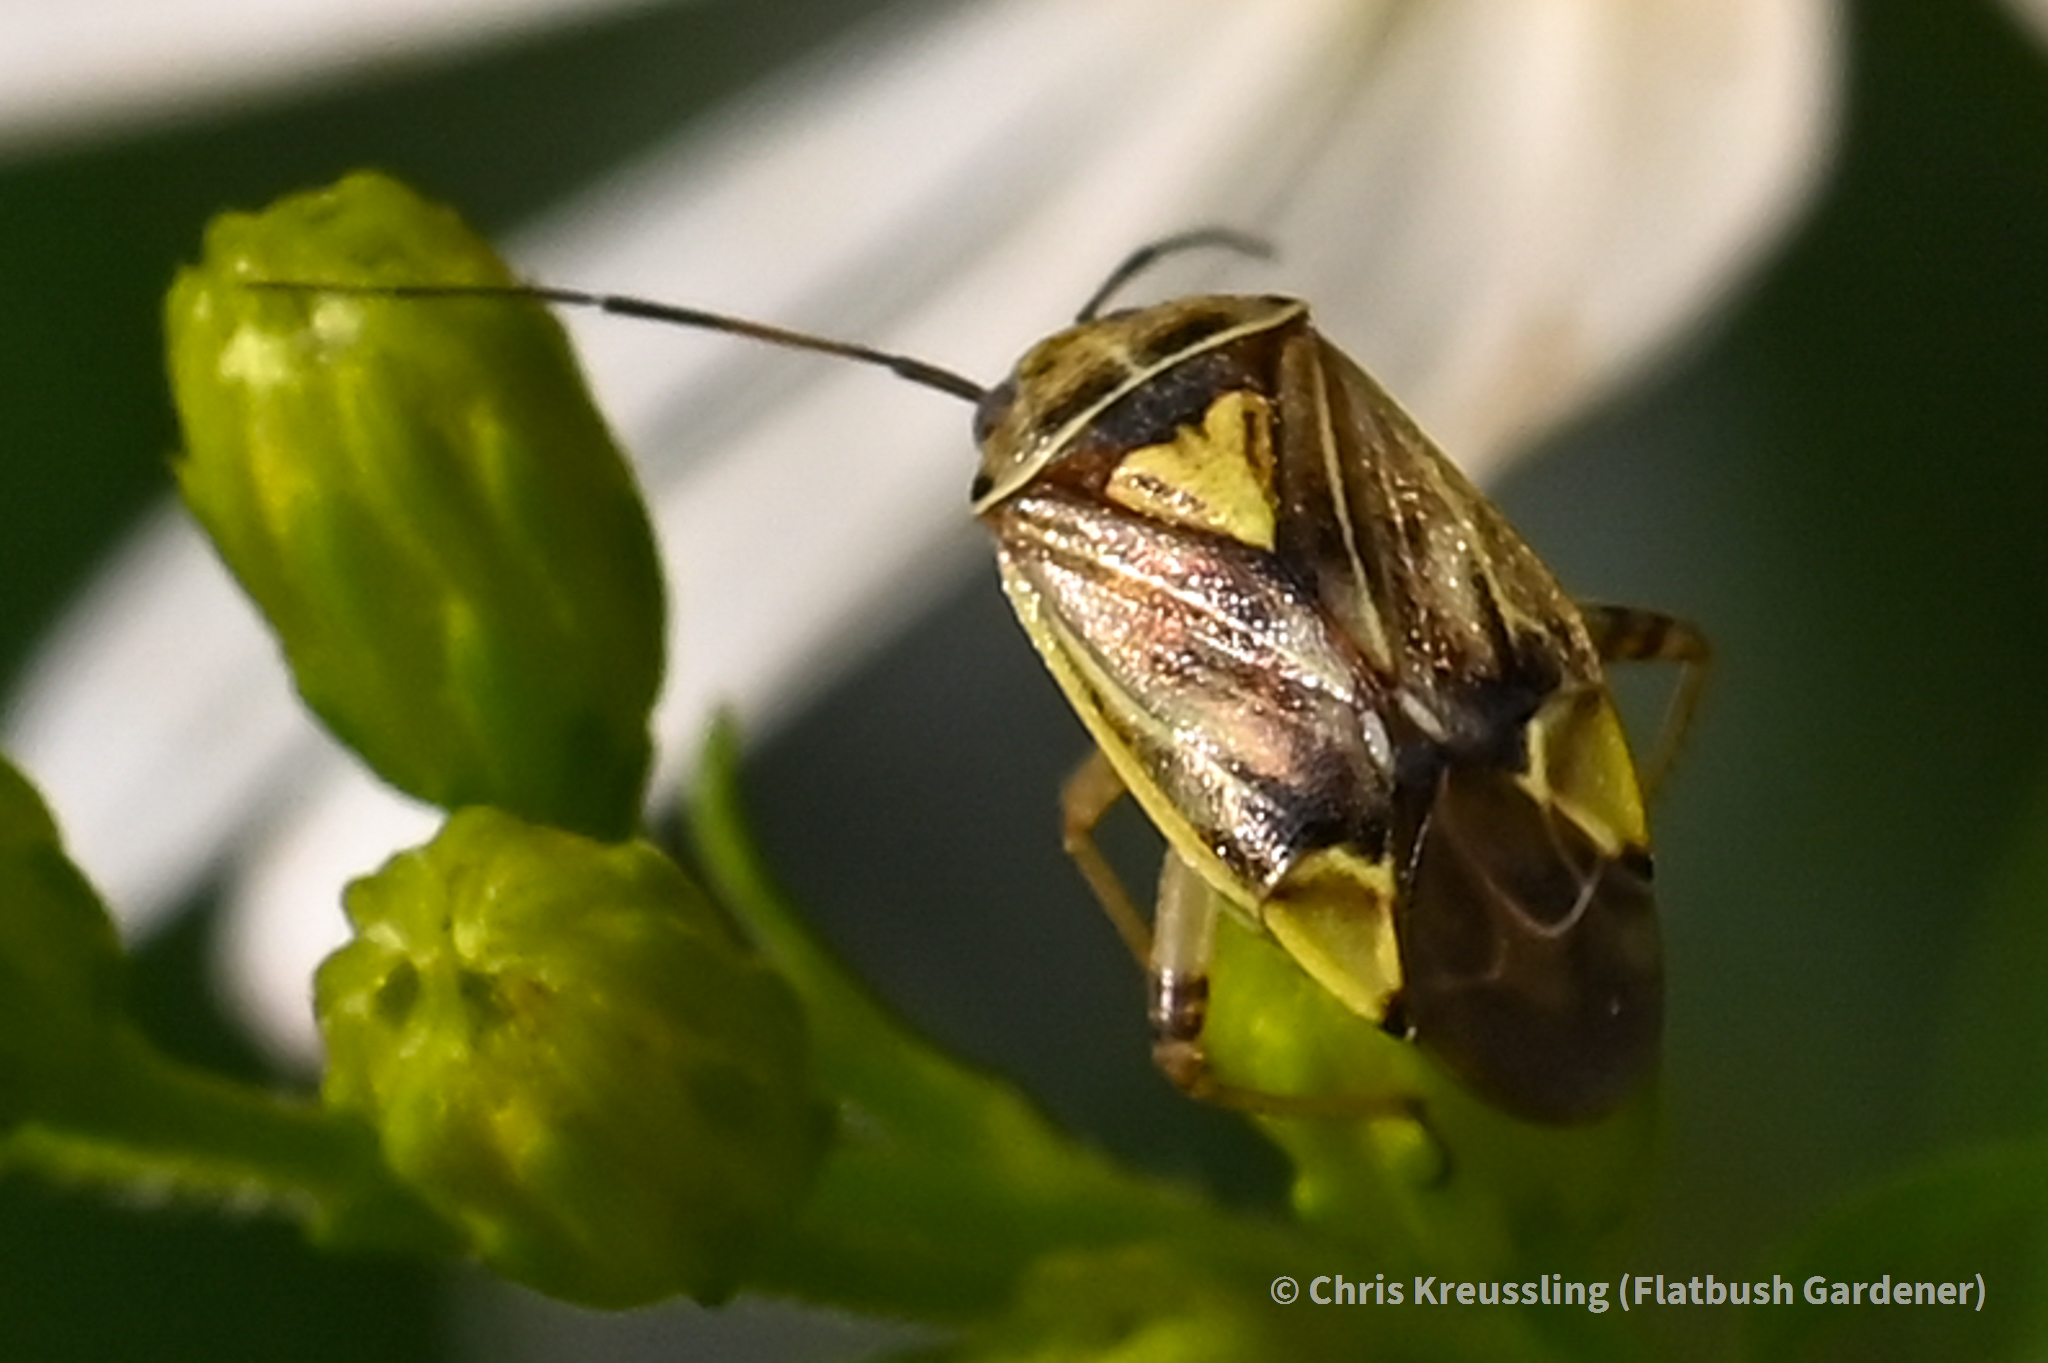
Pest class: lygus_bug